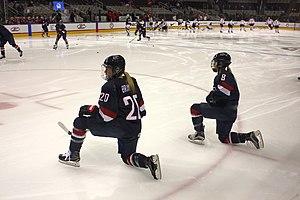
Hannah Brandt est une joueuse américaine de hockey sur glace évoluant dans la ligue élite féminine en tant qu'attaquante. Elle a remporté une médaille d'or aux Jeux olympiques de Pyeongchang en 2018 et a également représenté les États-Unis dans 4 championnats du monde, remportant 3 médailles d'or et 1 médaille d'argent.